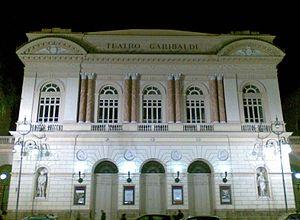
Santa Maria Capua Vetere est une ville de la province de Caserte dans la région Campanie en Italie.